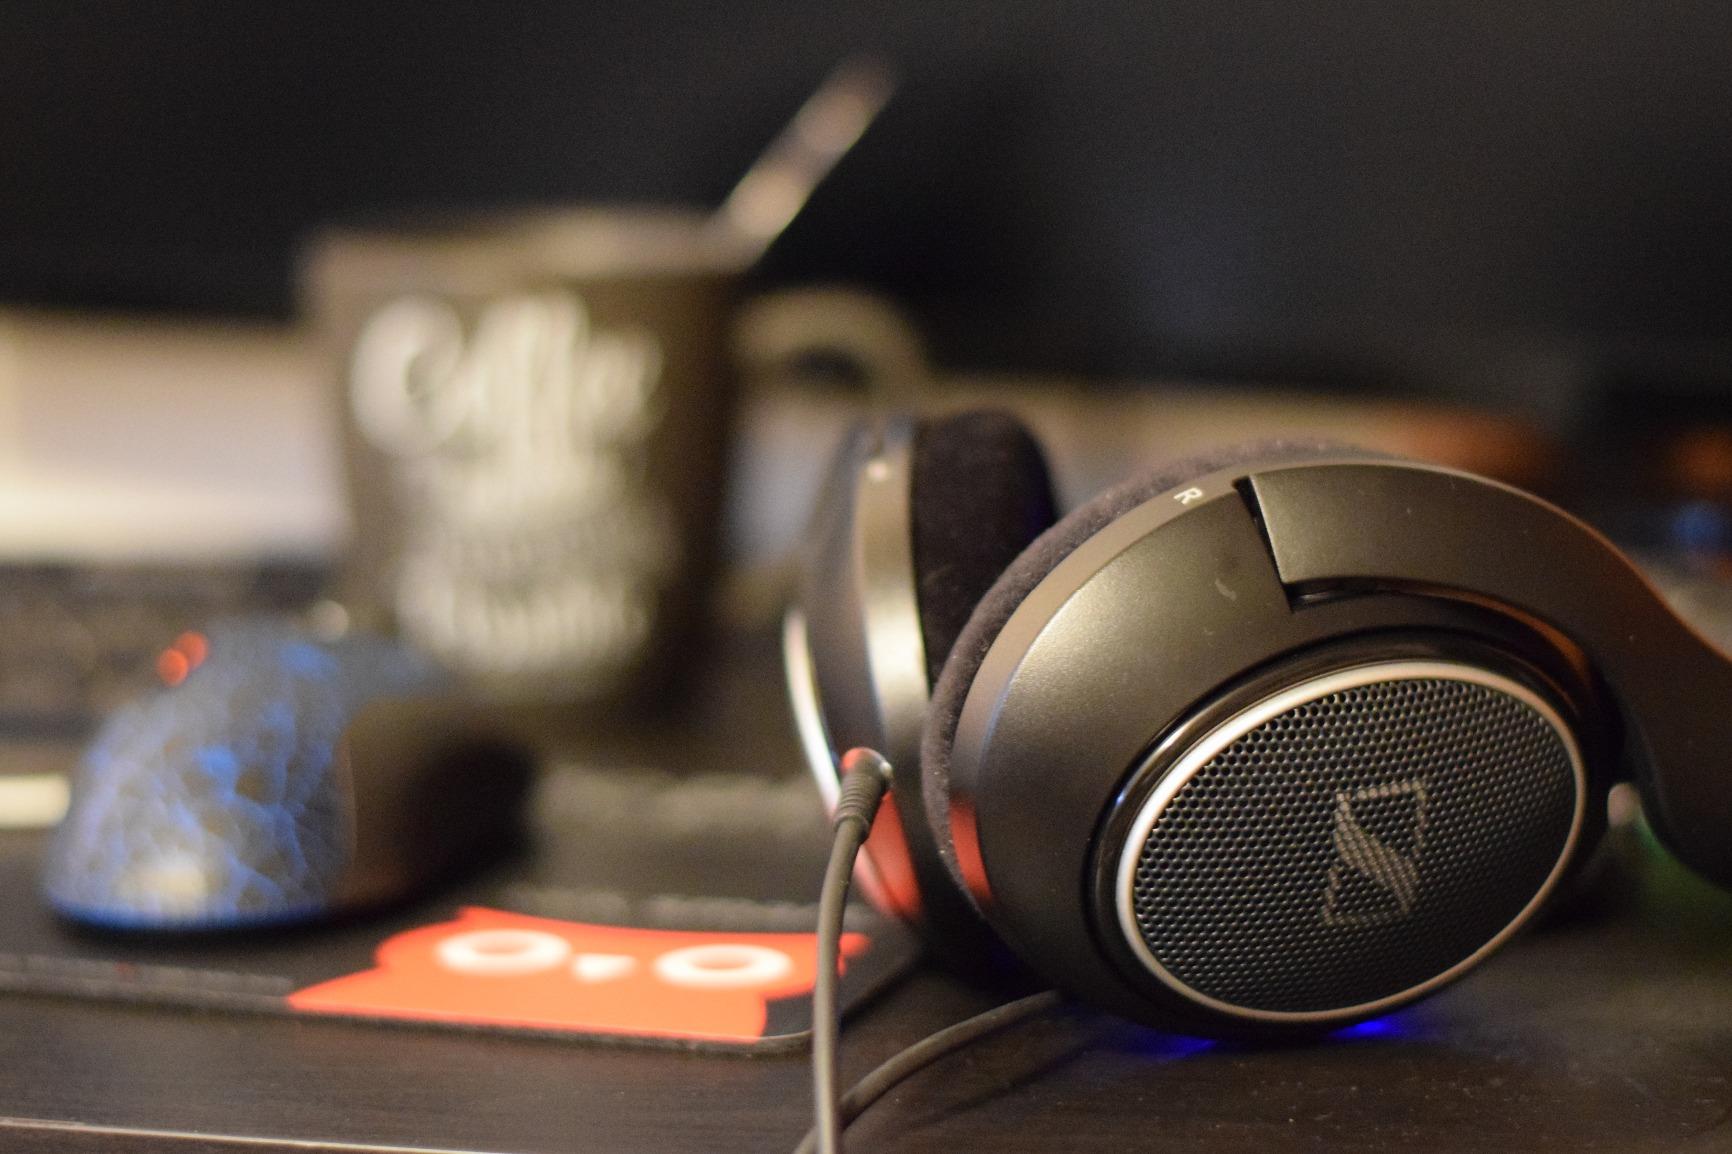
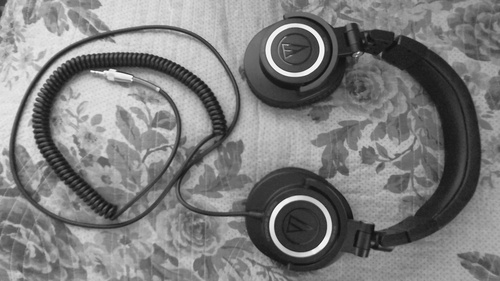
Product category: headphones
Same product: no